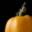
Label: sweet_pepper